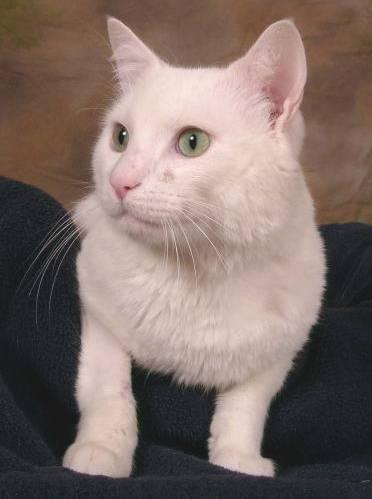
cat